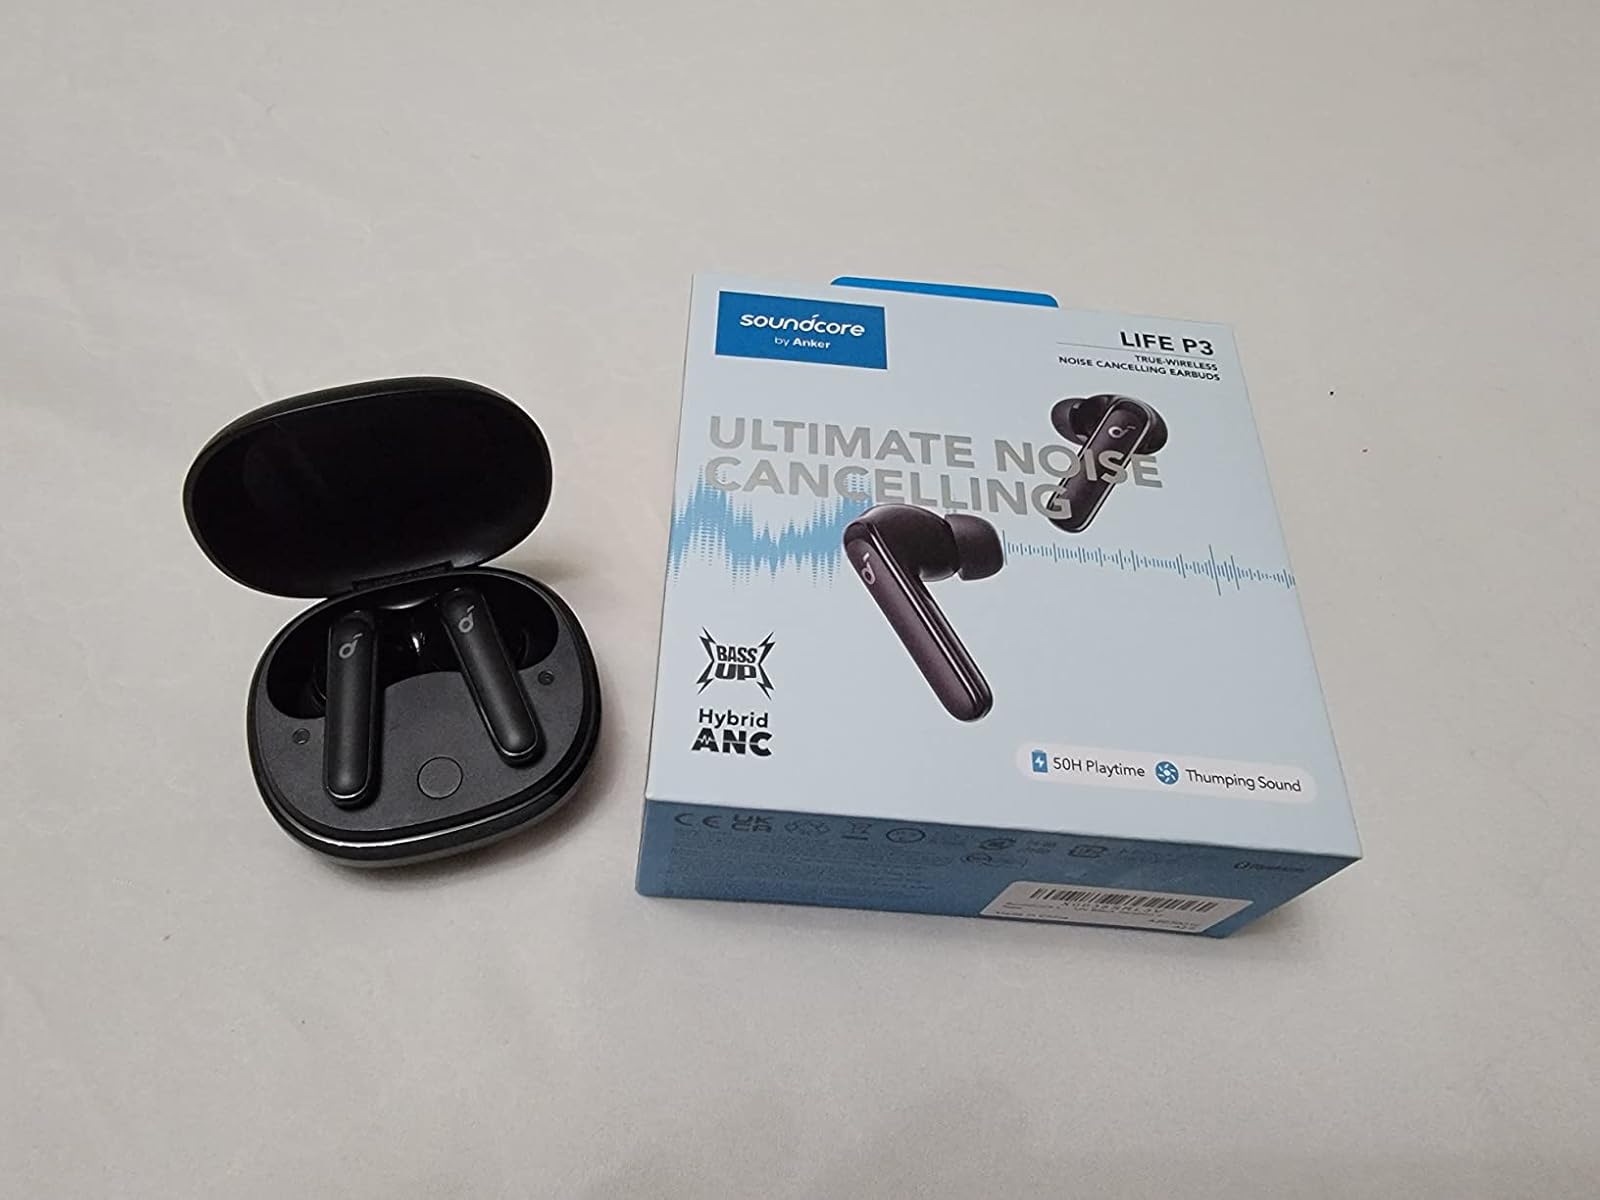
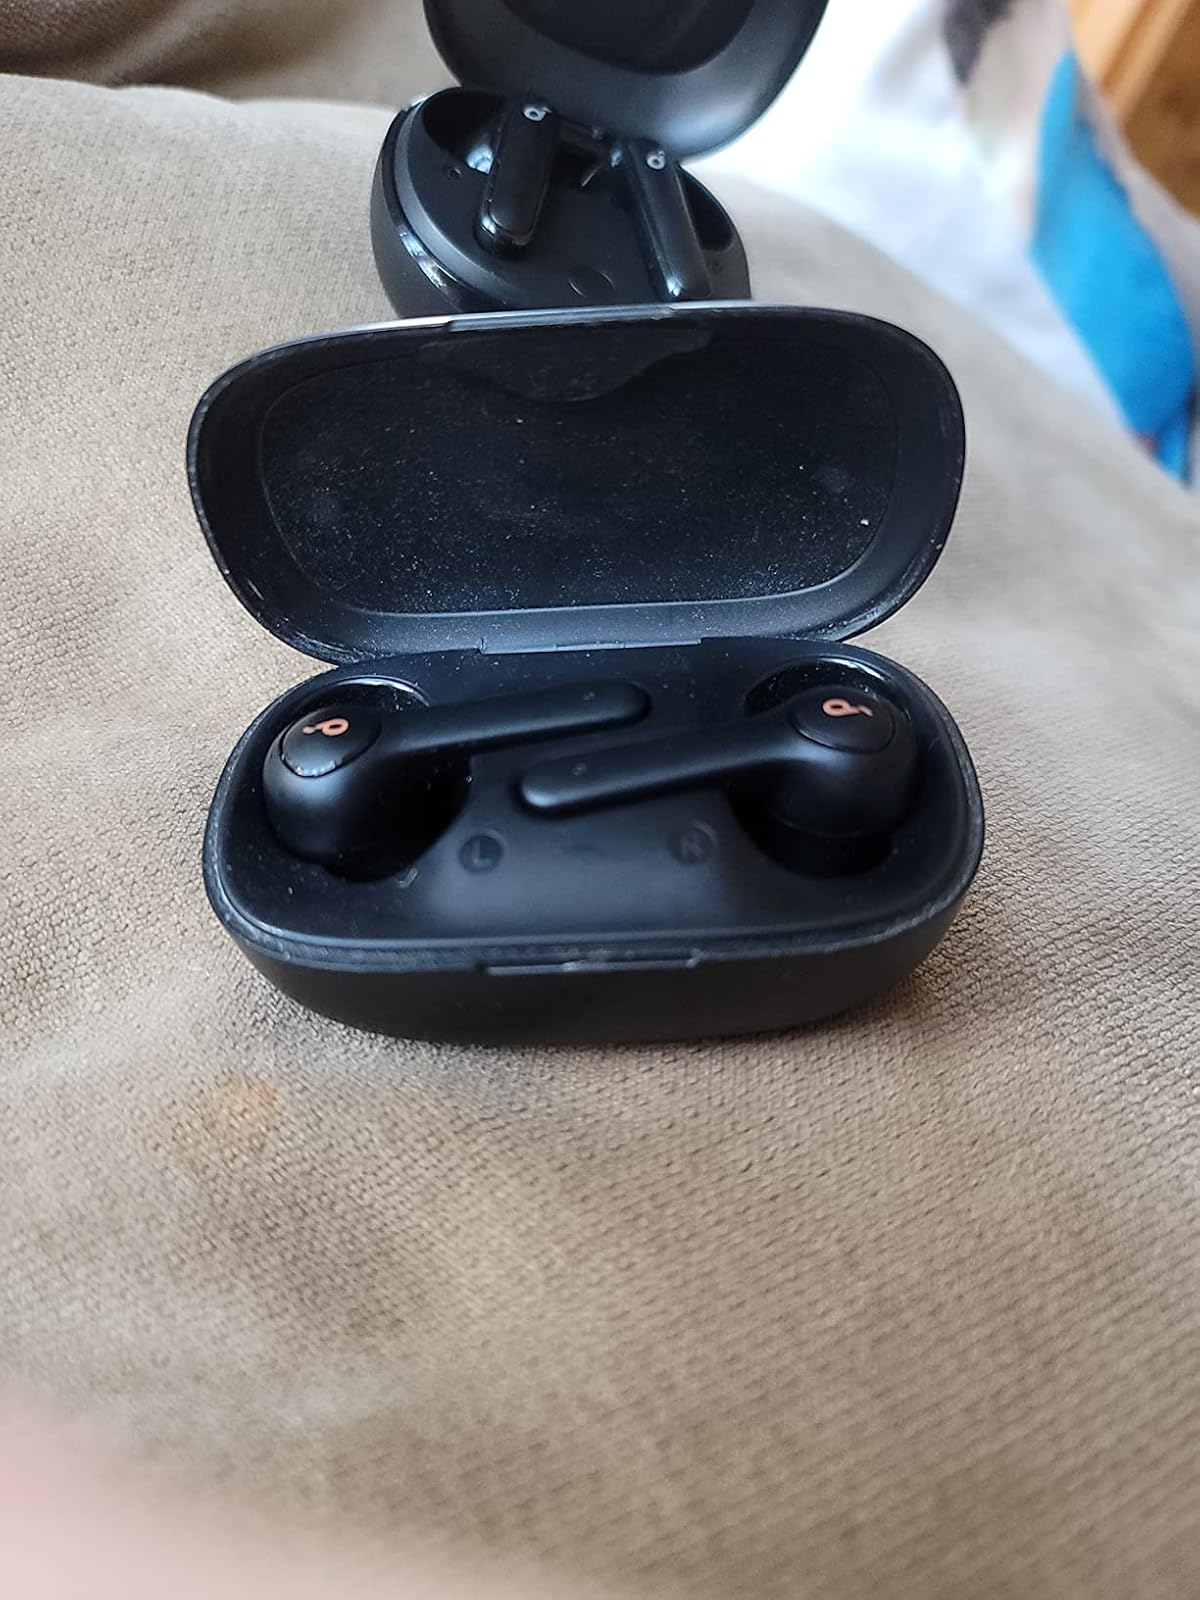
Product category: earbuds
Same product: yes